Fools of Fashion

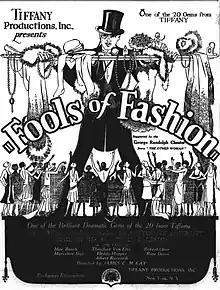
Advertisement

Fools of Fashion is a 1926 silent society drama film directed by James C. McKay. It was produced and released by Tiffany Pictures.